Boris Bernaskoni

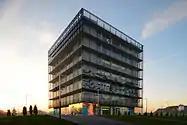

Hypercube is the first building at the Skolkovo Innovation Center. The decision to erect the Hypercube building was made by Russian president Dmitry Medvedev in 2010. The building is a platform for communication, combining the roles of a public space and generator for new start-up enterprises, and part of a university campus. The building has its own energy and water supplyautonomous systems. Hypercube was built in accordance with the green standard "Leadership in Energy & Environmental Design" (LEED v3).